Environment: real
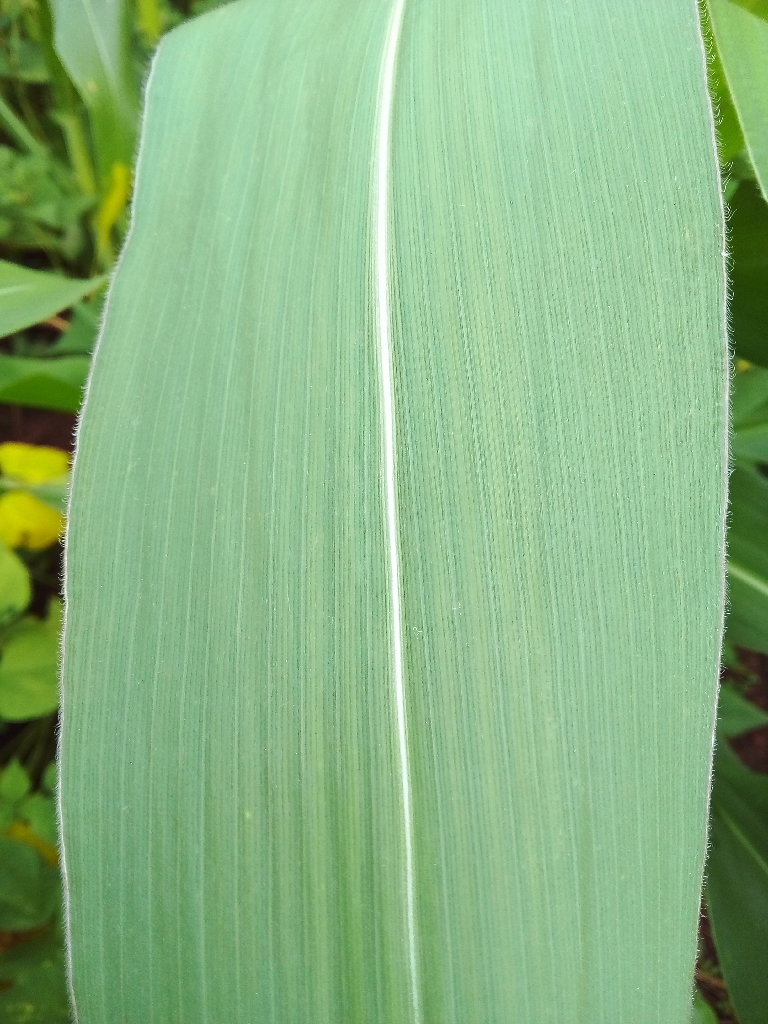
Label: healthy